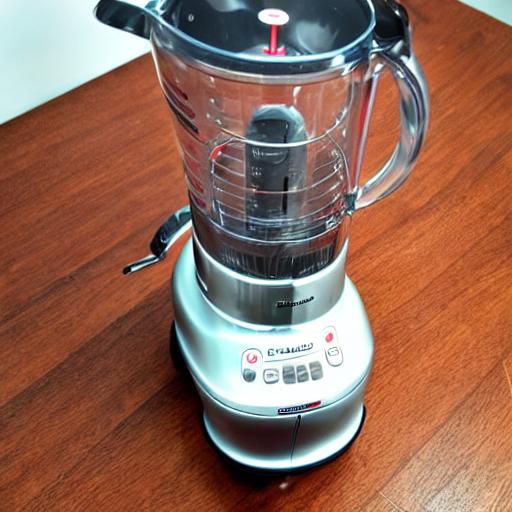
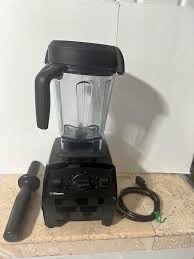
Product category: items_blender
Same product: no